B 97-class destroyer

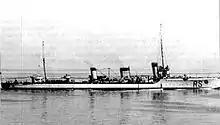
"Cesare Rossarol", the former "B 97" in Italian service

As a result of the Armistice of 11 November 1918 which ended fighting between the Western Allies and Germany, much of the German High Seas Fleet was ordered in be interned at Scapa Flow in Orkney. was employed to carry mail between Germany and the interned fleet, and it was noted that the German destroyer had poorer seakeeping than the V-class destroyers used to escort her, with the British ships able to maintain speed in rougher weather. On 21 June 1919, the German Fleet at Scapa Flow was scuttled, including "V 100", , , and . "B 98" was carrying out a mail run at the time of the scuttling, and was seized by the British when she arrived at Scapa on 22 June. Whilst under tow (possibly to Rosyth to be broken up) during poor weather "B 98" broke free and was driven ashore at the bay of Lopness, Sanday, Orkney. "B 98" is recorded as stranding on 17 February 1920. "B 98" was largely broken up for scrap some time after her stranding. The scuttled ships were salvaged and scrapped between 1919 and 1926.